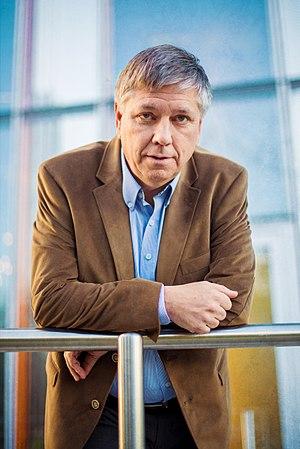
Le gouvernement Geert Bourgeois est un gouvernement flamand tripartite composé :
Johan Maria Gerardus, Vandeurzen est un homme politique belge néerlandophone du parti démocrate chrétien flamand CD&V. Il est licencié en droit de la KU Leuven.
Le gouvernement Liesbeth Homans est un gouvernement flamand tripartite composé :